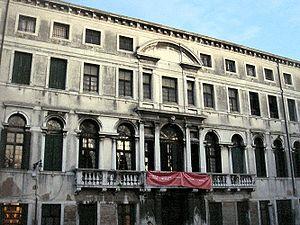
Les Zenobio est une famille patricienne de Venise, originaire de Vérone. Ils furent une riche famille de marchands d'origine grecque.